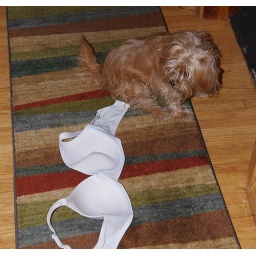
The dog came strolling out of the bedroom with the bra hooked in her fur.